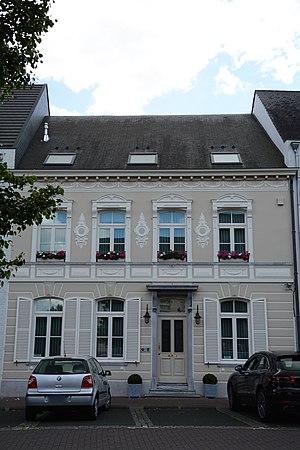
L'abbé Ghislain Walravens, Biscops en résistance, né à Lombeek-Notre-Dame, le 3 décembre 1880 et mort à Arendonk, le 11 janvier 1955, est un prêtre catholique belge, un résistant et un espion de la Première Guerre mondiale. Il crée, à la demande des Britanniques en 1915, le réseau de renseignement qui portera son nom, le Service Biscops.